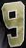
Number: 9